SumUp

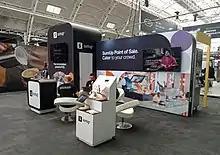
SumUp at Caffè Culture 2022

Following acquisitions and global expansion, SumUp now has almost 3,000 staff, spread across 23 locations, as of January 2022. In June 2022, the company was valued at around €8 billion in a €590 million funding round and has since become one of Europe's most valuable fintechs.